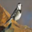
Label: bird